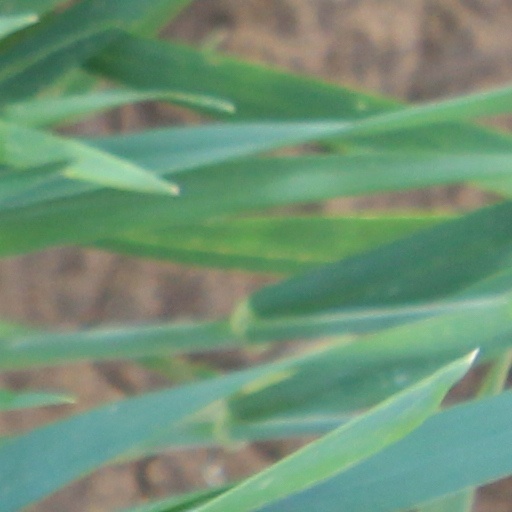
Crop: wheat